The Point Historic District

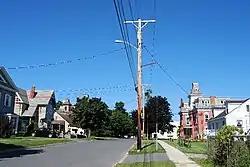
Macomb Street

The Point is a national historic district located at Plattsburgh, Clinton County, New York. It encompasses 33 contributing buildings and contains a collection of historic homes dating from about 1815. The district is adjacent to the historic D & H Railroad Complex and also Plattsburgh Bay, an arm of Lake Champlain. It is bounded by the railroad from the north, by Plattsburgh Bay from the east, and by the Saranac River, which separates it from downtown Plattsburgh, from the west.